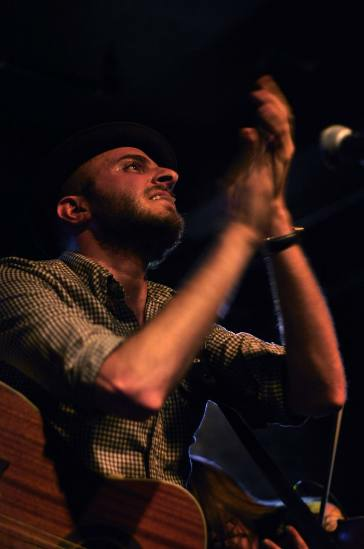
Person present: Yes